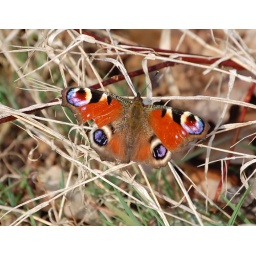
A European Peacock butterfly (Inachis io) in the forest near Landstuhl, Germany